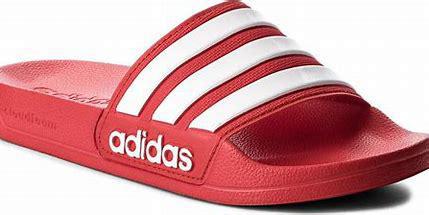
Brand: Adidas
Model: Adilette Shower